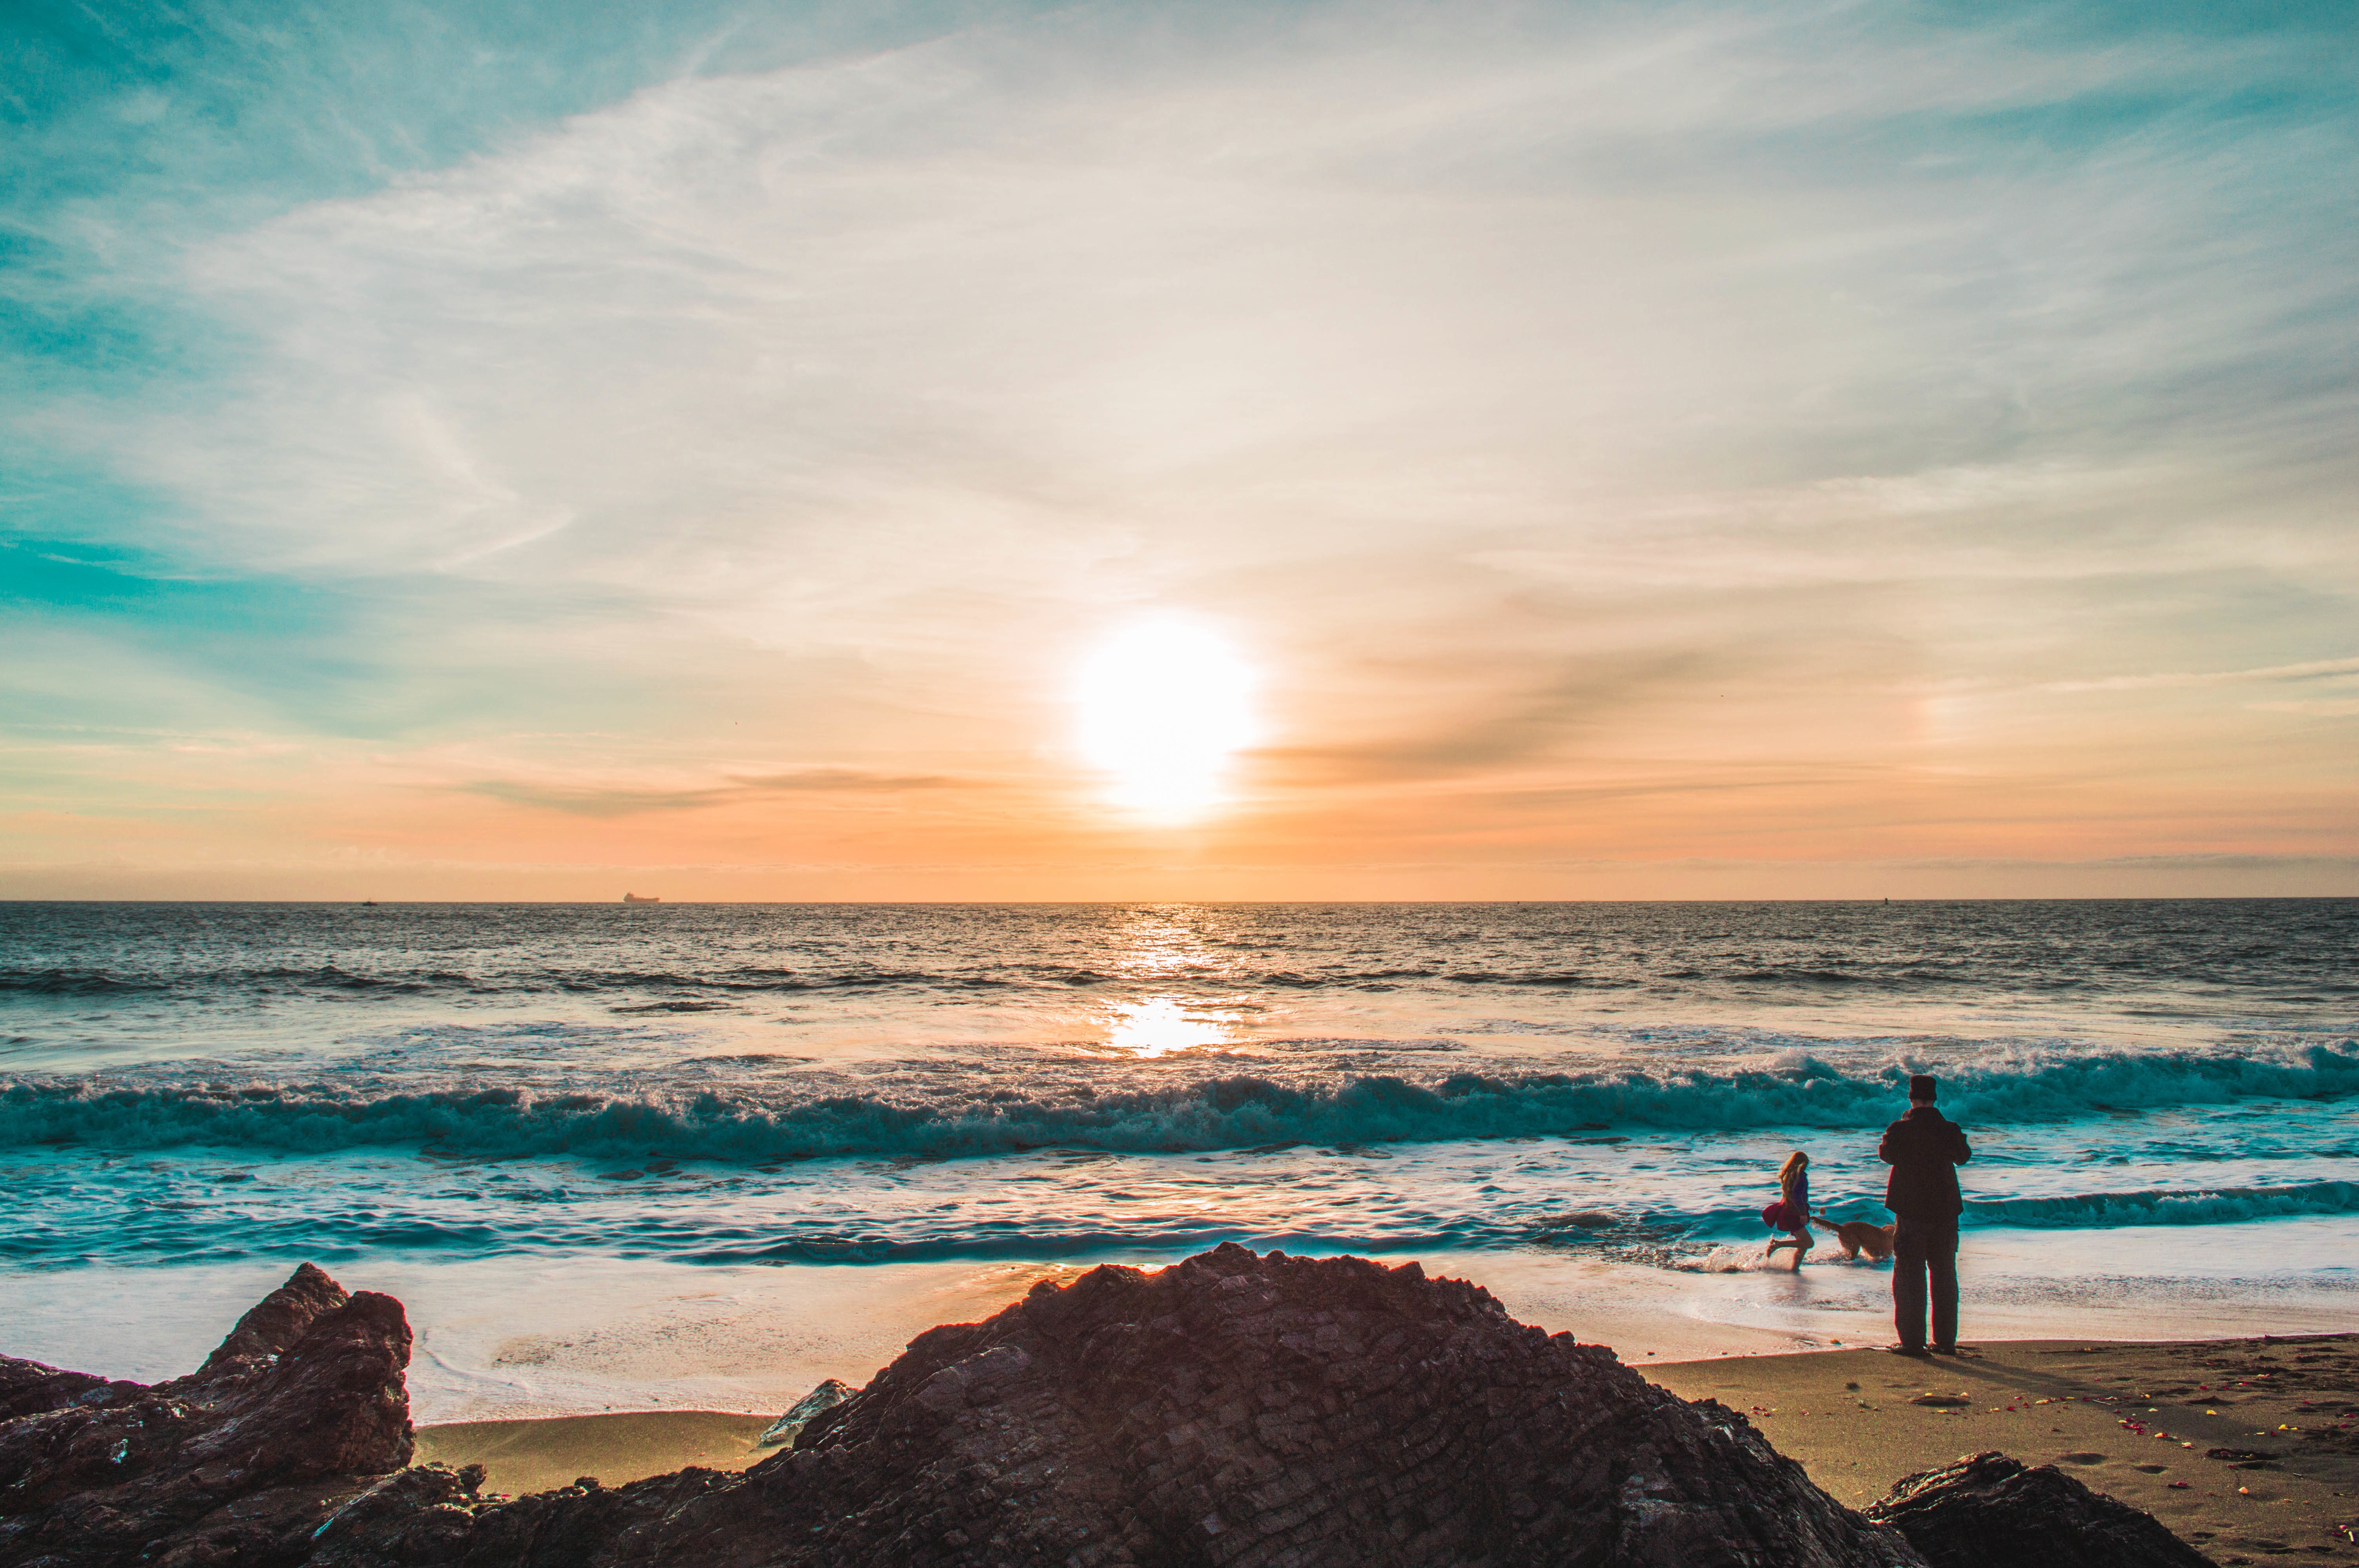
beach, sea, coast, sand, ocean, horizon, cloud, sky, sun, sunrise, sunset, sunlight, morning, shore, wave, dawn, dusk, evening, bay, body of water, cape, wind wave